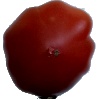
Label: Tomato Heart 1